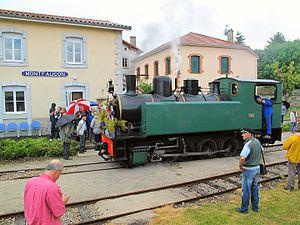
La 040 T 22 en gare de Montfaucon (Haute-Loire), sur le chemin de fer touristique des Voies Ferrées du Velay le 21 mai 2011.
Le Velay Express, précédemment appelé Voies ferrées du Velay, est un chemin de fer touristique et historique, situé sur les départements de la Haute-Loire et de l'Ardèche. Il est géré par l'association VFV, au statut loi de 1901, qui fait circuler des trains touristiques sur la ligne, à voie métrique, de Raucoules-Brossette à Saint-Agrève, section de l'ancien réseau du Vivarais, en Auvergne. La ligne était auparavant exploitée jusqu'à Dunières, mais cette dernière section a été fermée en 2015.